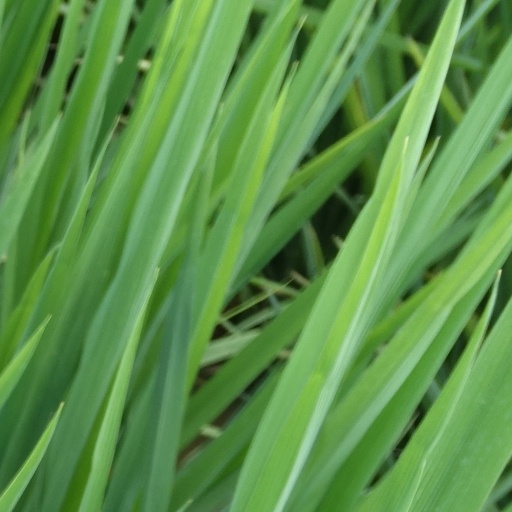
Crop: rice